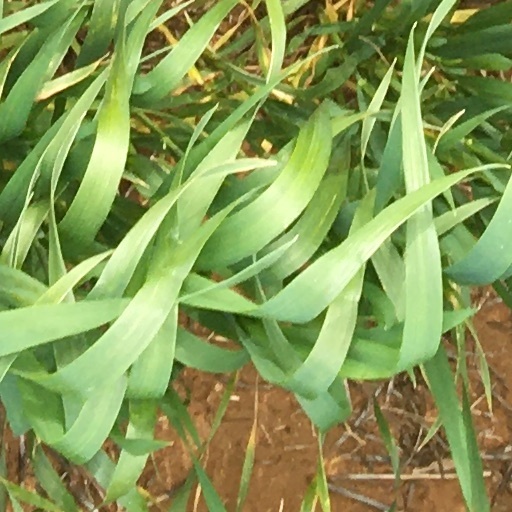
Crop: wheat